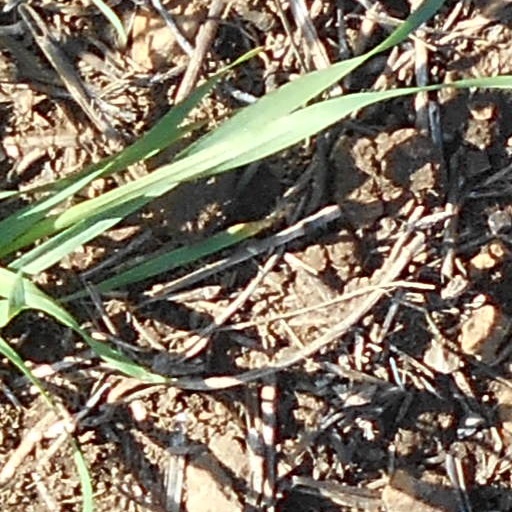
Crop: wheat